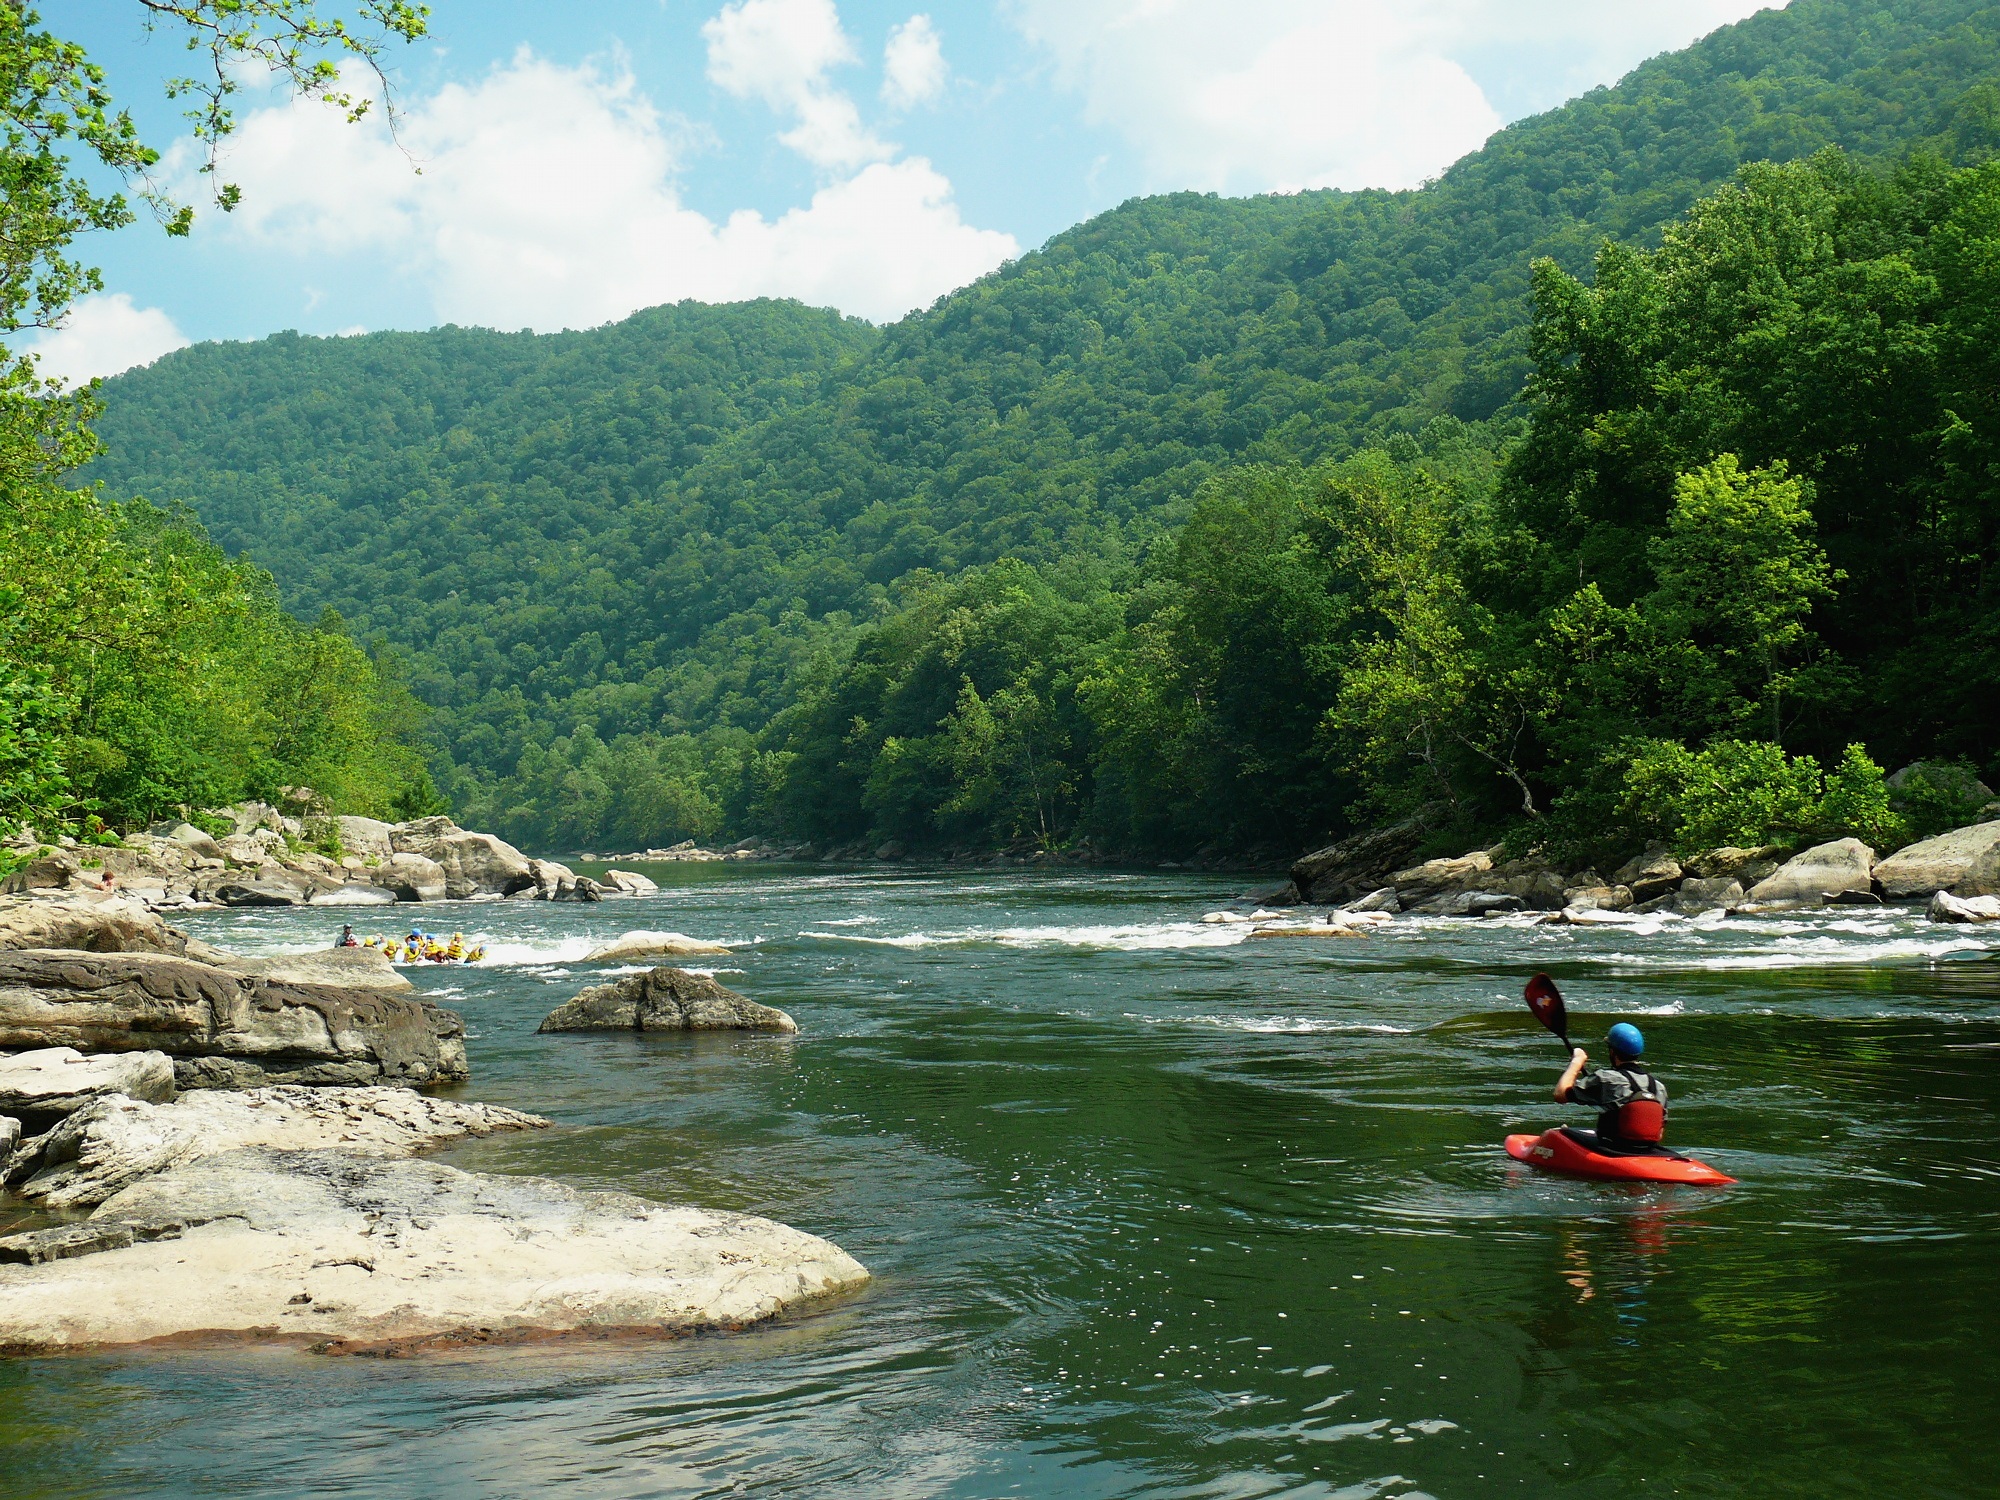
man, water, sport, boat, river, oar, paddle, vehicle, rapid, kayak, healthy, activity, competition, boating, kayaking, water sports, cardio, kayaker